Eric Bischoff

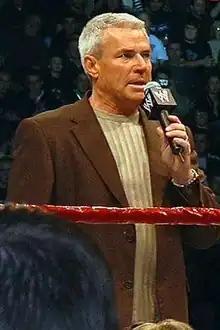
Bischoff during his time with WWE.

In 2002, Bischoff was hired by World Wrestling Entertainment (WWE, formerly WWF) to be the general manager of "Raw". Although primarily an on-screen role, Bischoff had a wide range of contacts within WWE to whom he could pitch creative ideas. He debuted as the first Raw general manager on the July 15 episode of "Raw". He resurrected his characteristic brand of smarminess with the general manager position, again playing the arrogant heel character he had employed as the nWo boss in WCW. During his debut on "Raw", he told the audience about how he was president of WCW, creator of the nWo and how he forced Vince McMahon to change the ways he does business. Bischoff is in second place of the longest reigns as general manager in WWE history, with three years in total. Former rival and former general manager of SmackDown Theodore Long surpassed Bischoff's record with a combined number of six years. Bischoff's wrestling innovations in WWE included the "Raw Roulette" and the Elimination Chamber, as well as feuds with Stone Cold Steve Austin, Shane McMahon, John Cena, SmackDown! general manager Stephanie McMahon, and former Extreme Championship Wrestling (ECW) owner Paul Heyman. On June 15 at Bad Blood, Bischoff appeared during a segment along with Stone Cold Steve Austin and Mae Young where she stripped herself in the ring and shared a passionate kiss with Eric Bischoff and performed a bronco buster on Bischoff before being stunned by Austin. At Taboo Tuesday, Bischoff had his head shaved after failing to beat his (kayfabe) nephew Eugene. Bischoff then began a face turn after his head got shaved. He favored face wrestlers such as Randy Orton, Chris Benoit and Chris Jericho. Bischoff subsequently took a vacation after allowing Randy Orton's team to become general managers for up to four weeks with every member being the general manager once a week.